1950 Indianapolis 500

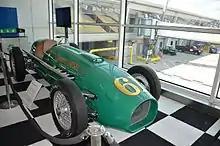
1950 Cummins Diesel

The Indianapolis 500 was included in the FIA World Championship of Drivers from 1950 through 1960. The race was sanctioned by AAA through 1955, and then by USAC beginning in 1956. At the time the new world championship was announced and first organized by the CSI, the United States did not yet have a Grand Prix. Indianapolis Motor Speedway vice president and general manager Theodore E. "Pop" Meyers lobbied that the Indianapolis 500 be selected as the race to represent the country and to pay points towards the world championship.